C1orf94

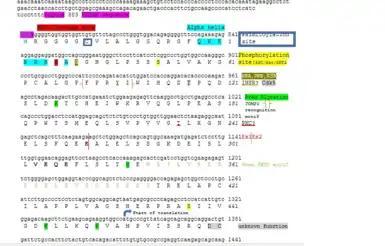
C1orf94 conceptual translation

There are two promoters predicted for C1orf94. Only one of them is predicted for the transcript used for the analysis. This is the list of transcription factor binding sites that bind transcription factors: